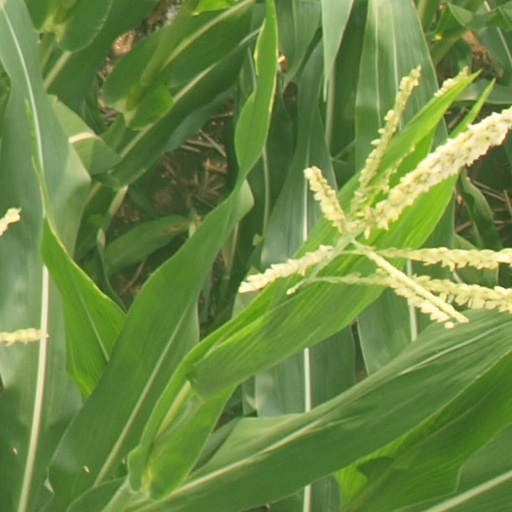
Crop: maize; corn